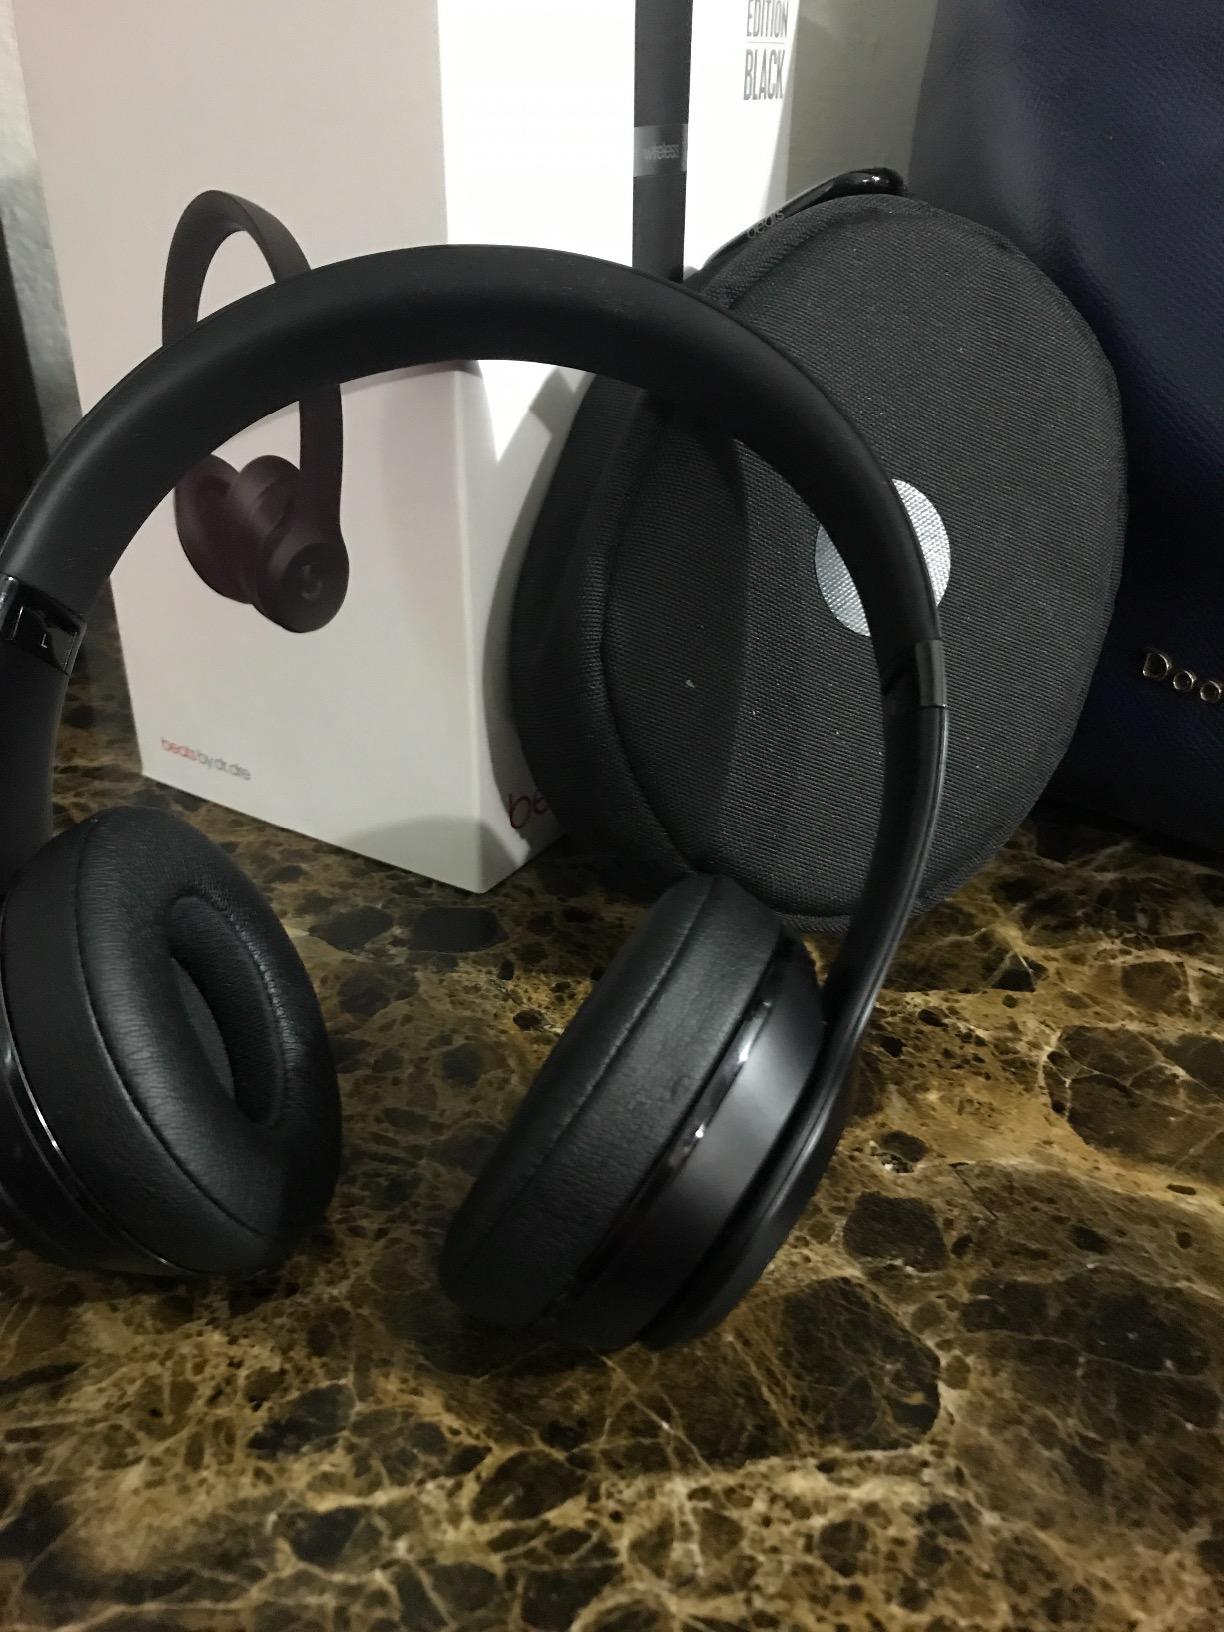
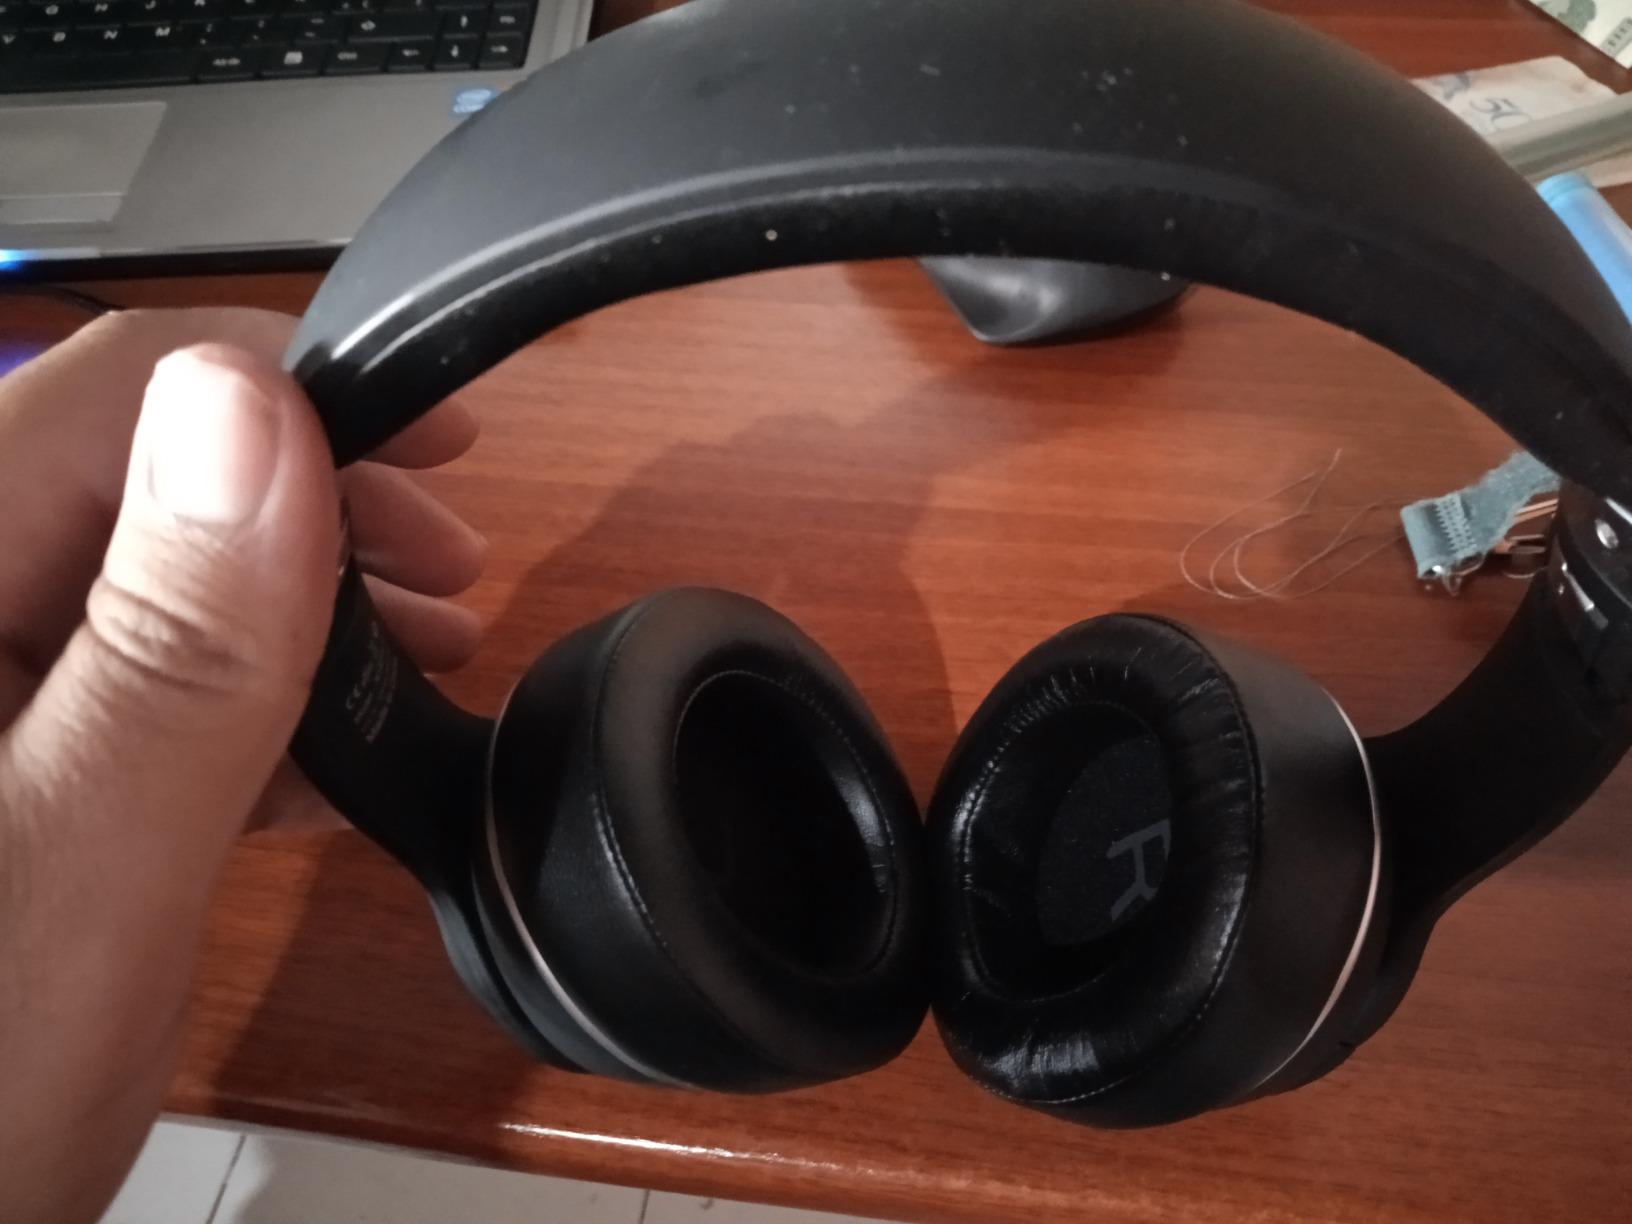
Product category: headphones
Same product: no